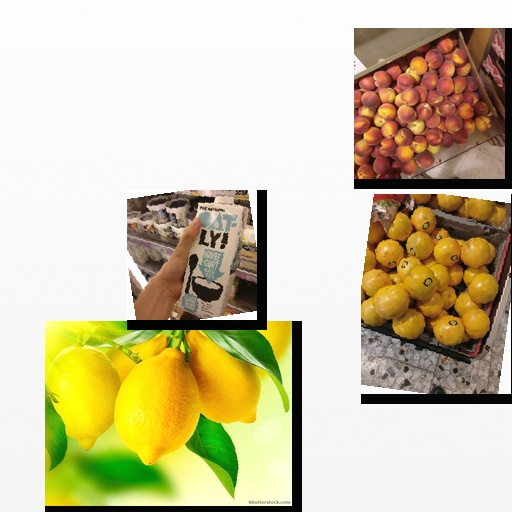
Food items: red_grapefruit, peach, oat_yogurt, lemon